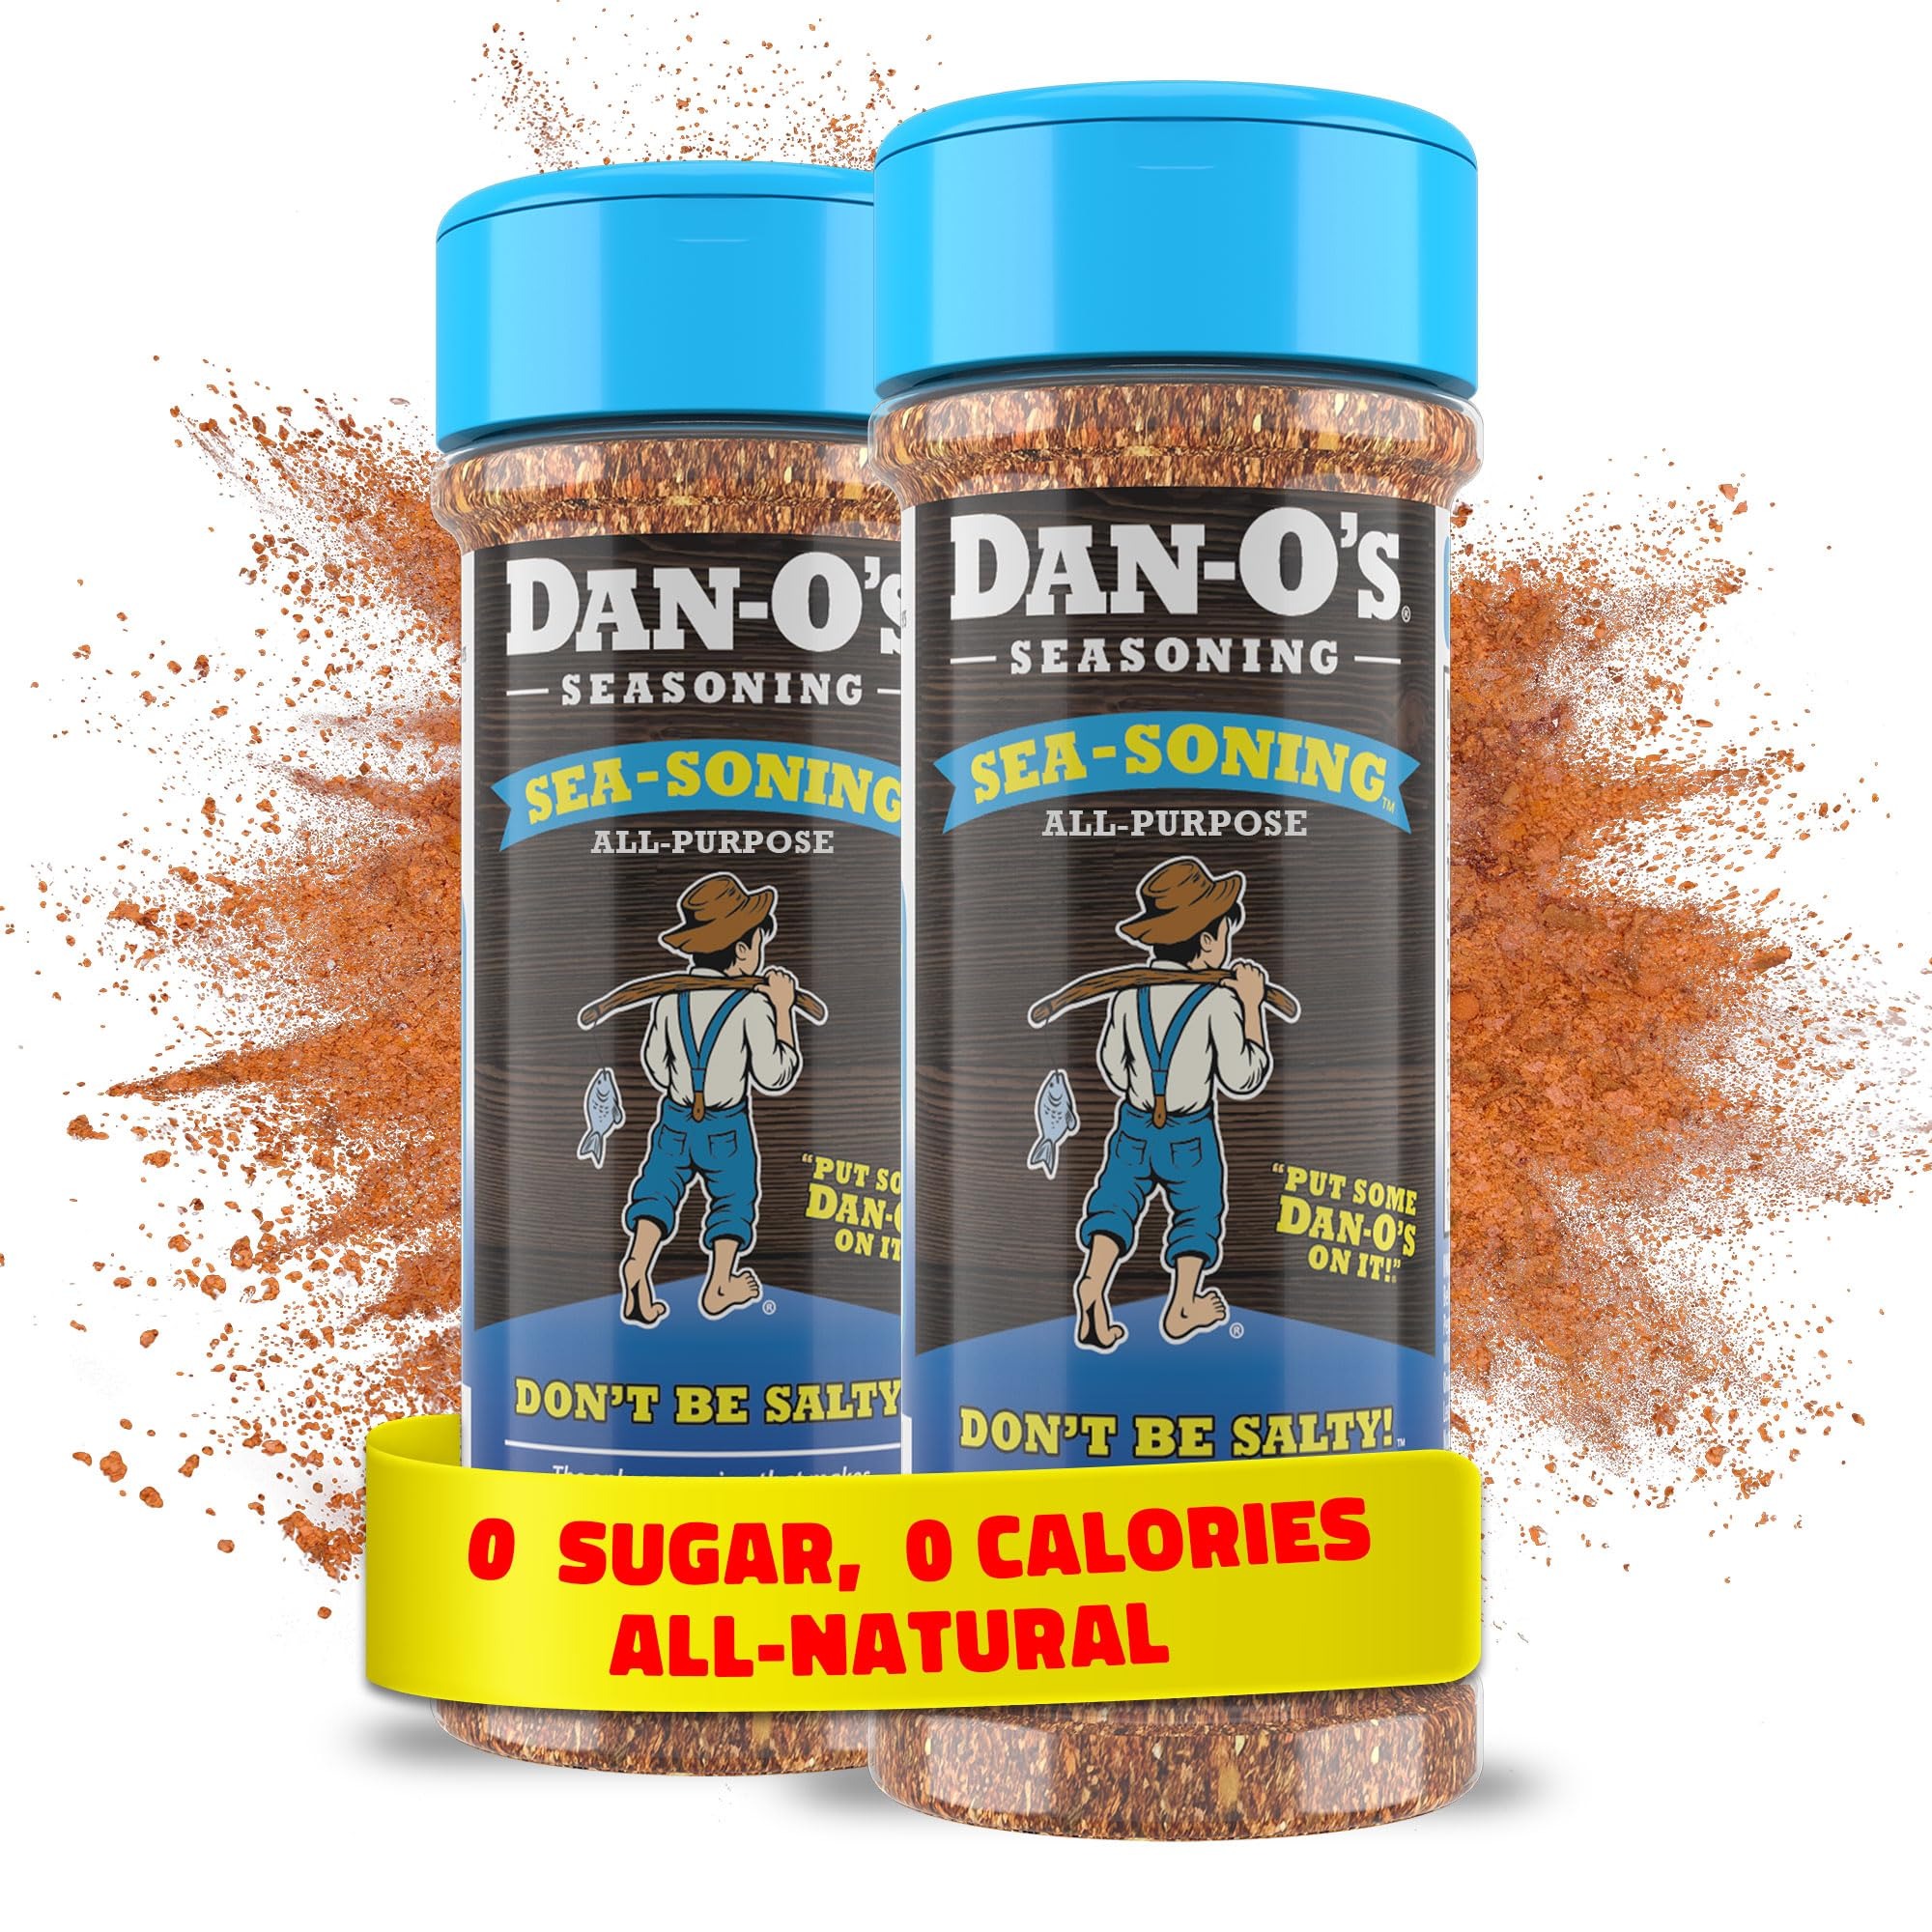
Item Name: Dan-O's SEA-soning™ Seasoning - Great on Seafood, Fish, Chicken - All-Purpose, All-natural, Sugar Free, 0 Calorie Seasoning - Fish seasoning - Use as a rub or marinade - Online Exclusive (2.4 oz) 2 Pack
Bullet Point 1: Don't Be Salty! Dan-O’s SEA-soning can replace those old brands that are full of salt. SEA-soning is a select blend of over 12 herbs and spices that offer up a robust flavor that'll float your boat with just the right amount of all-natural sea salt.
Bullet Point 2: Get Hooked: Dan-O's SEA-soning is not just for seafood - try it on chicken, eggs, fries…this versatile blend is Dan good on anything! Sprinkle Generously for a uniquely savory taste with a lil’ kick.
Bullet Point 3: High-Quality Ingredients: Dan-O's Seasoning uses high-quality ingredients like rosemary, garlic, onion, lemon peel, orange peel, and several other mouthwatering spices with just the right amount of all-natural unrefined sea salt.
Bullet Point 4: Seafood Seasoning: Dan-O's SEA-soning is the best all-purpose seafood seasoning, made for all types of seafood from fish, lobster, crab cakes to anything else you pull out of the sea.
Bullet Point 5: Fish Seasoning: Dan-O’s SEA-soning is a perfect fish seasoning, combining a savory mix of herbs and spices, enhancing the natural flavors of fish without overpowering them. You Don’t Know Till You Dan-O
Product Description: Dan-O's SEA-soning is the perfect seasoning to complement any sea-inspired dish you’re cooking up. SEA-soning is a select blend of herbs and spices and has less salt than some other brands, so you can be Out With the Old, In With the New. This all-purpose seafood seasoning is great on fish, shrimp, oysters, crab, seafood boils, and any type of seafood, giving it an ocean of flavor. But don’t stop there, try it on chicken, veggies, soups and more! Yum Yum Get Ya Sum! SEA-soning flavor profile: Lil’ Spice Pepper Paprika Garlic Cumin Celery Dan Good on: Fish, Shrimp, Seafood Try it on: Eggs, Chicken, Fries, Soup
Value: 5.0
Unit: Ounce

Price: 7.49